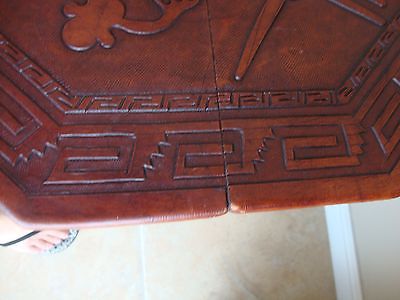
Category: table